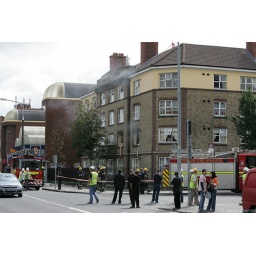
An explosion in an apartment block blows out window and contents acrA gas explosion in an apartment block blows out window and contents across road